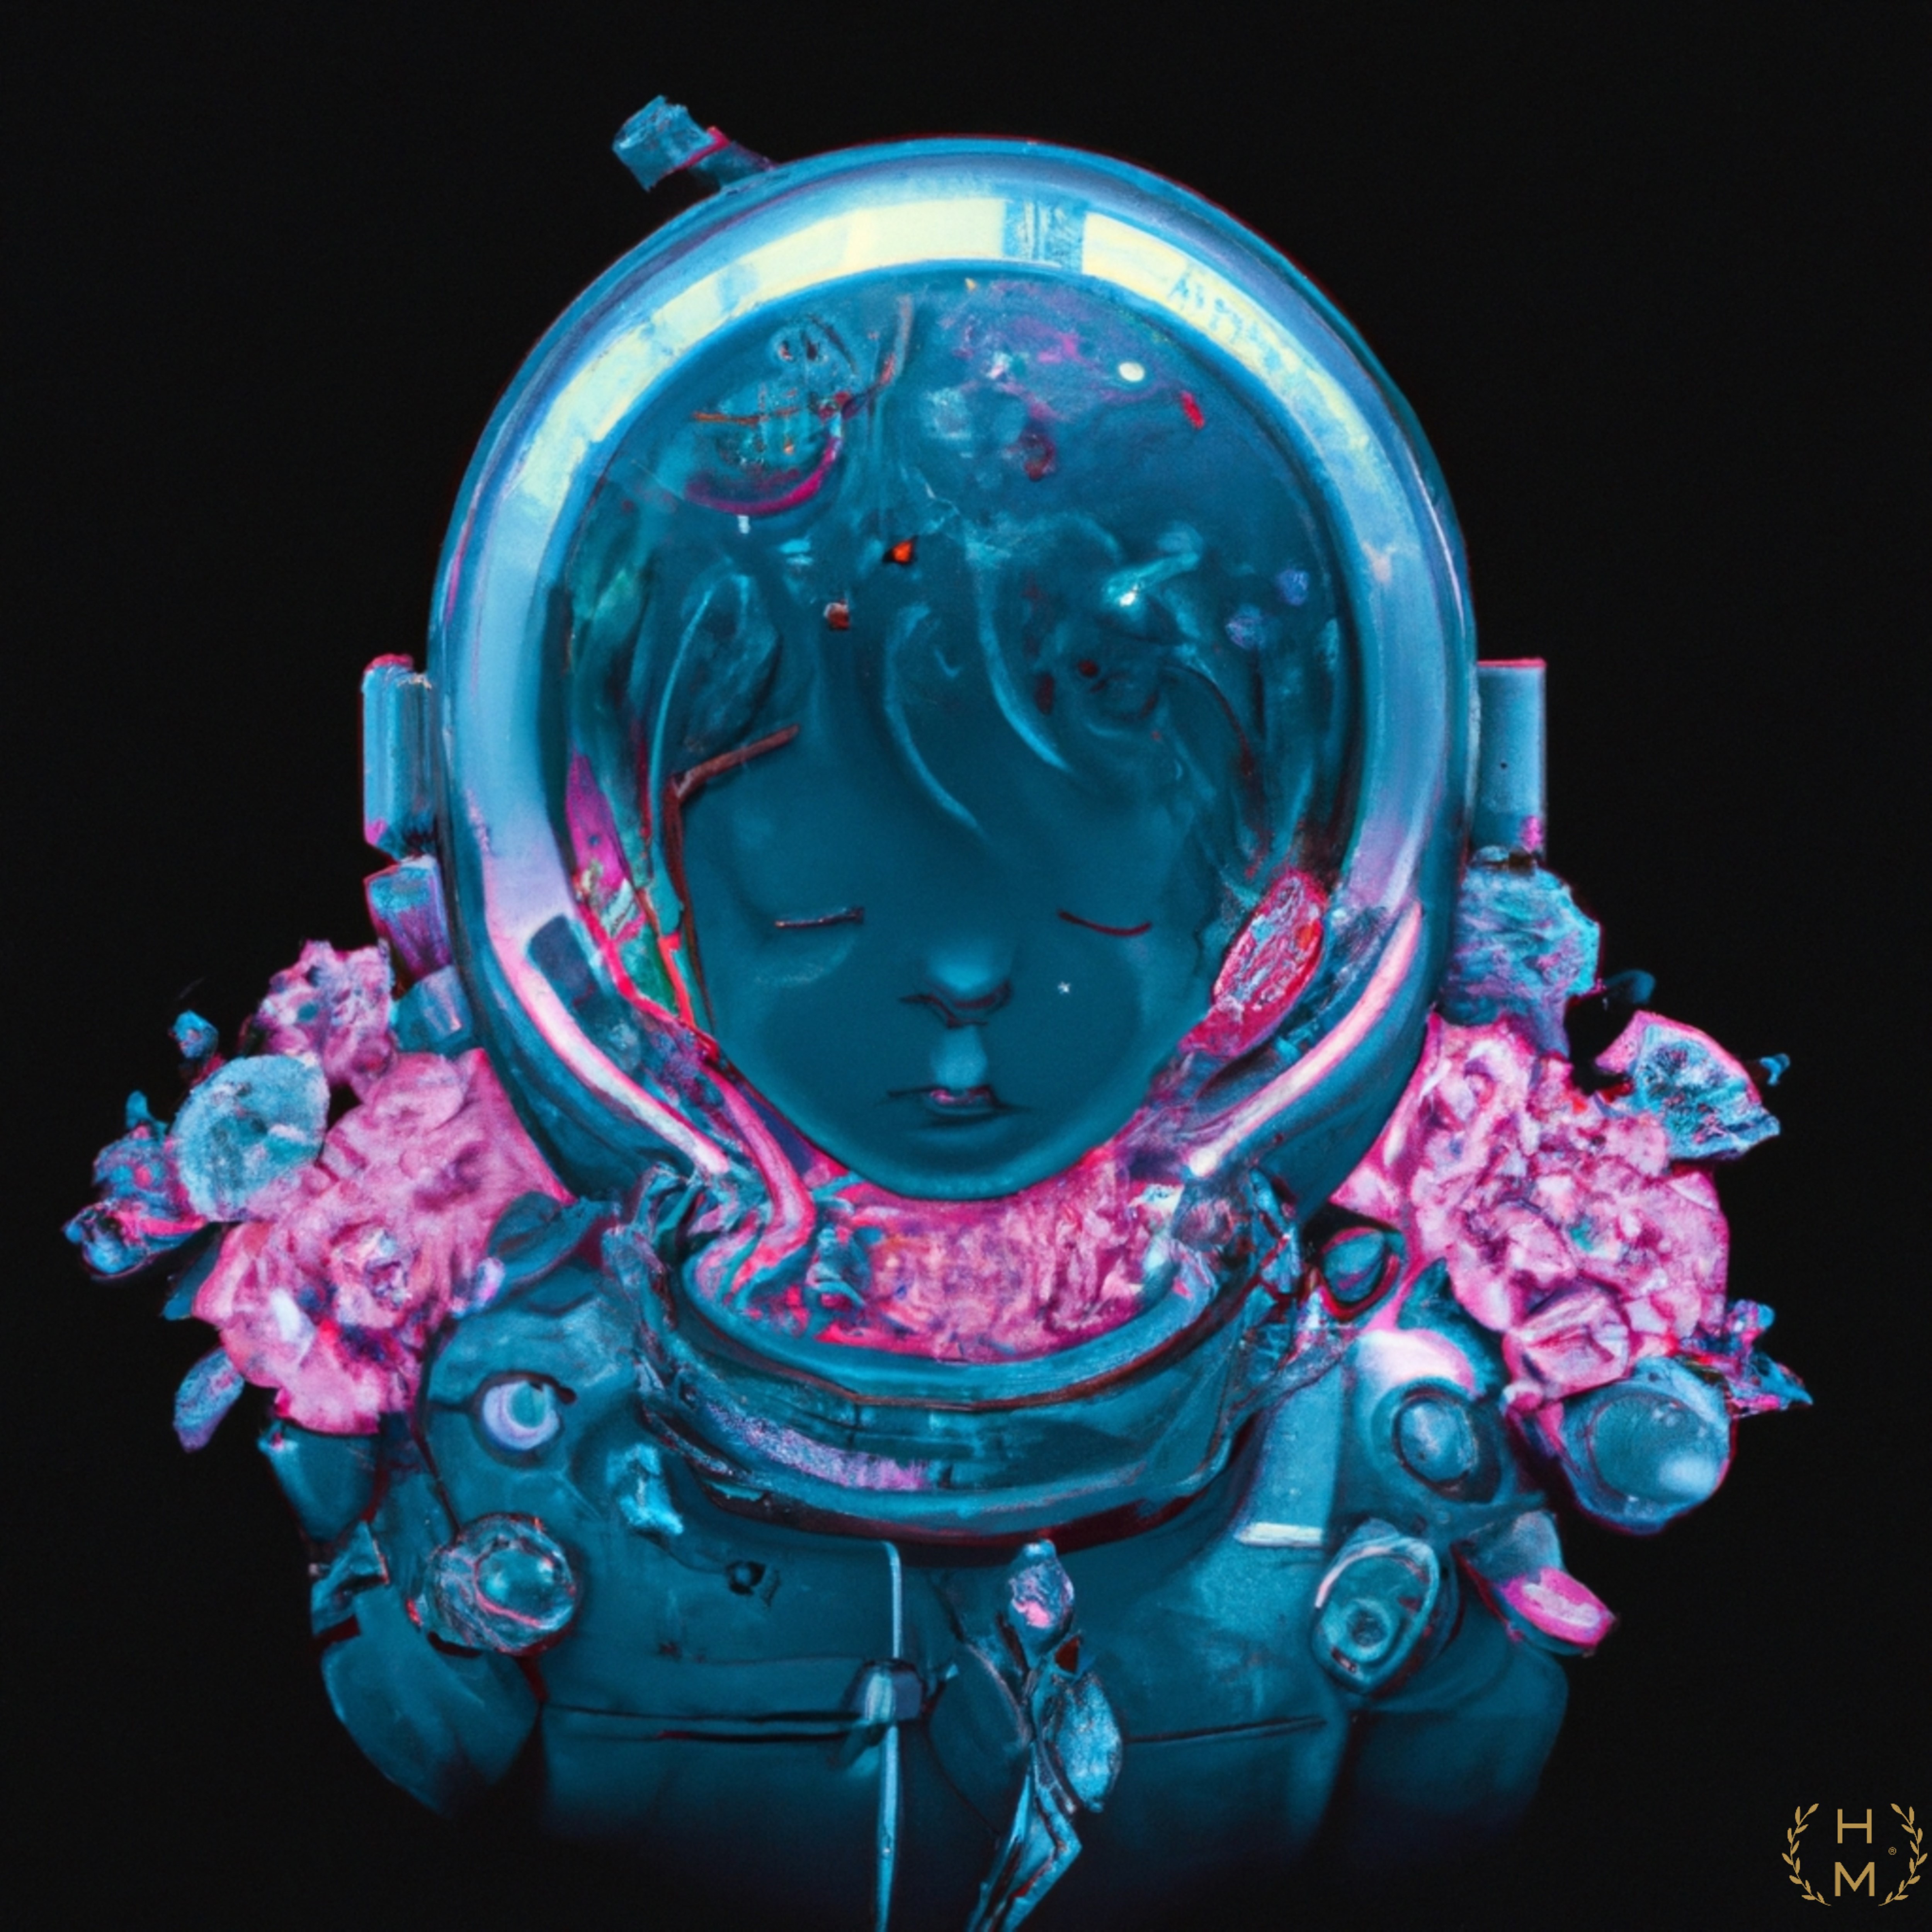
painting, art, artist, artwork, drawing, contemporary art, photography, illustration, paint, love, design, sketch, fine art, abstract art, creative, abstract, acrylic painting, nature, watercolor, art gallery, oil painting, gallery, modern art, abstract painting, digital art, contemporary painting, art collector, style, girl, woman, fashion, mort, liquid, fluid, organism, purple, water, pink, font, magenta, electric blue, circle, gas, symmetry, graphics, pattern, fashion accessory, macro photography, event, graphic design, still life photography, petal, visual arts, animation, fractal art